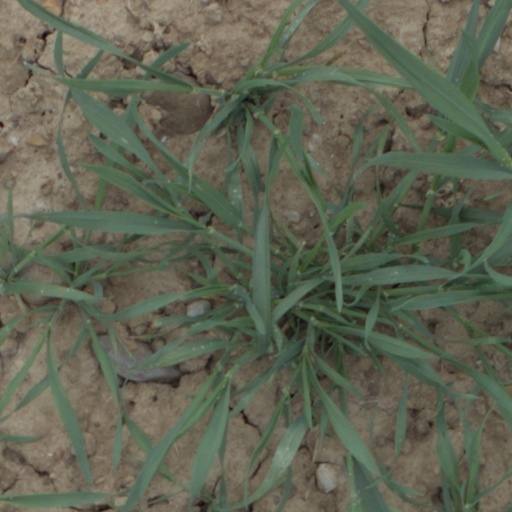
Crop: wheat